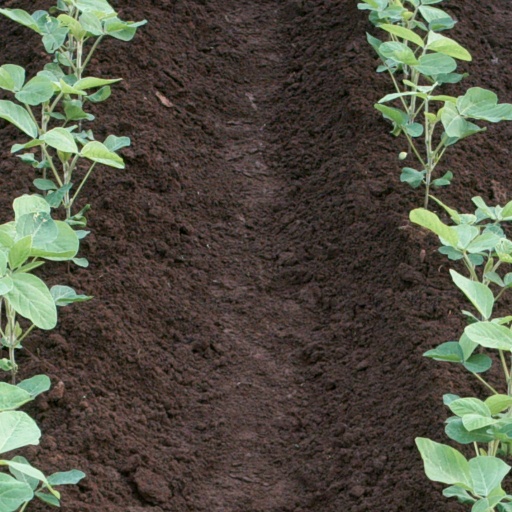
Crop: soybean